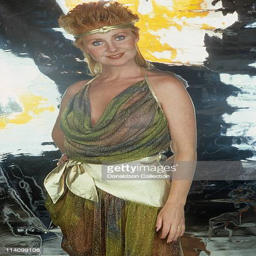
pop artist poses for a portrait in c1985